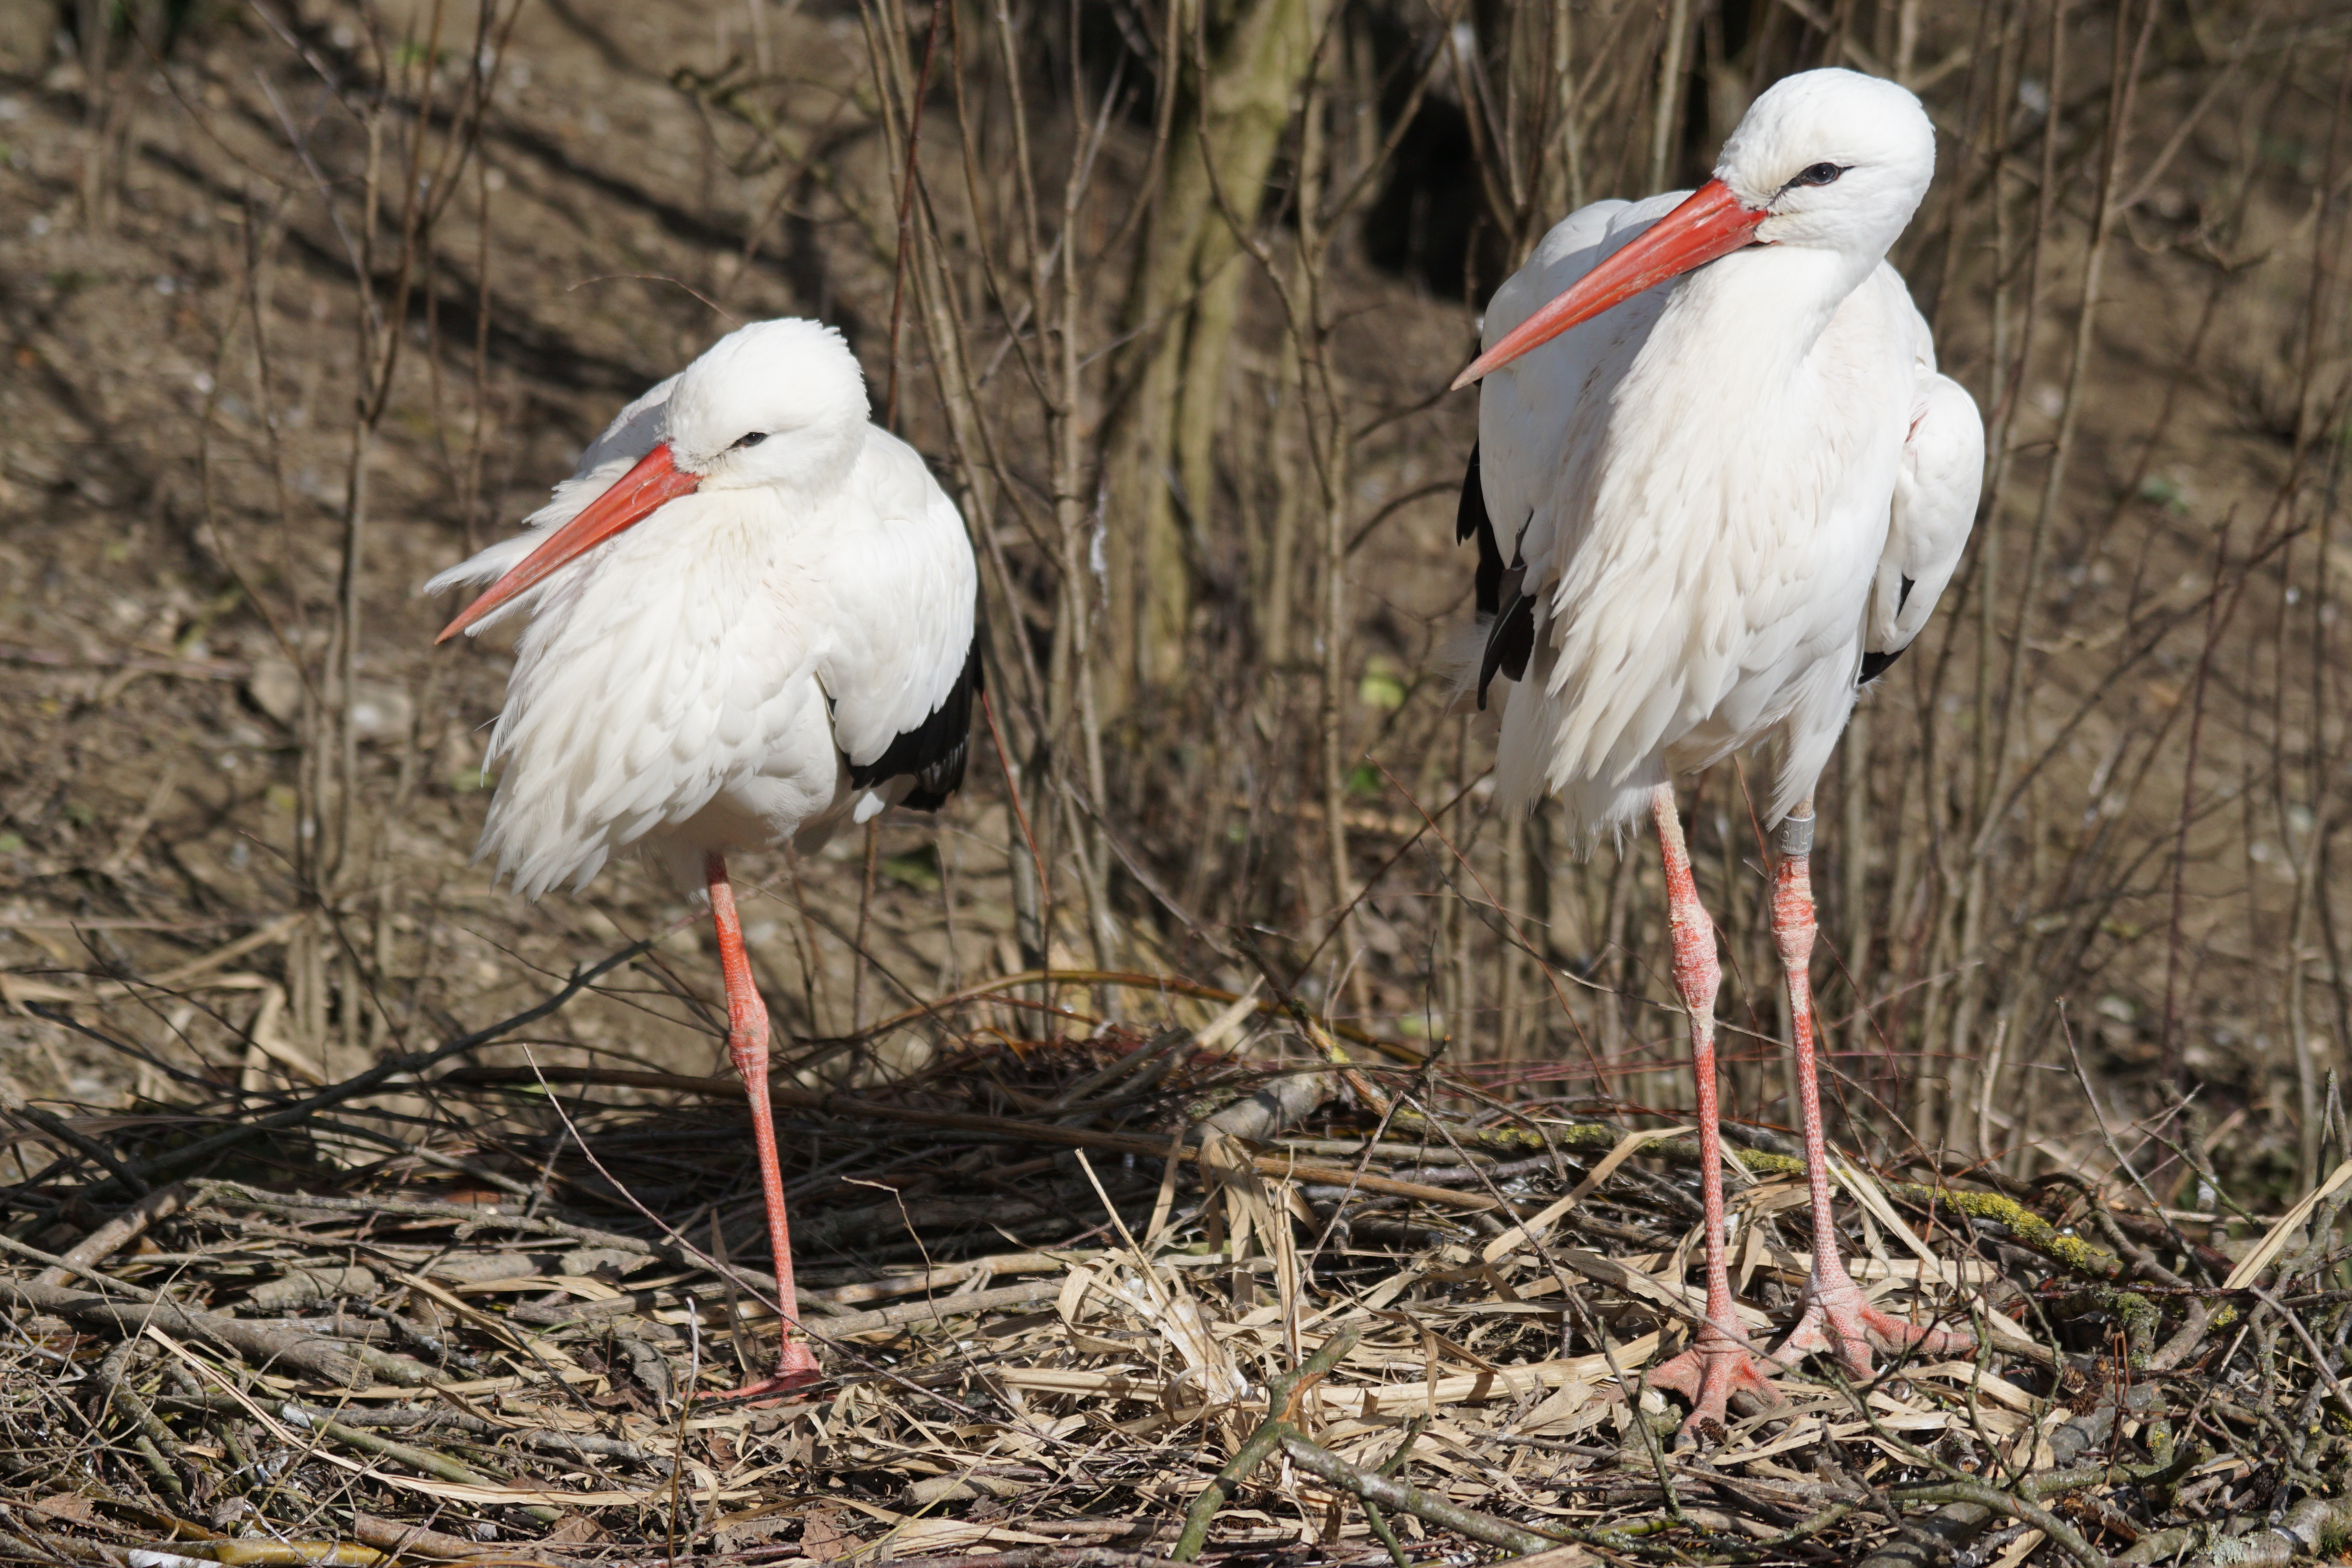
nature, bird, wing, wildlife, beak, freedom, fauna, stork, birds, vertebrate, eastern, nest, ibis, wildlife photography, white stork, storks, rattle stork, adebar, migratory bird, ciconia ciconia, bird couple, ciconiiformes